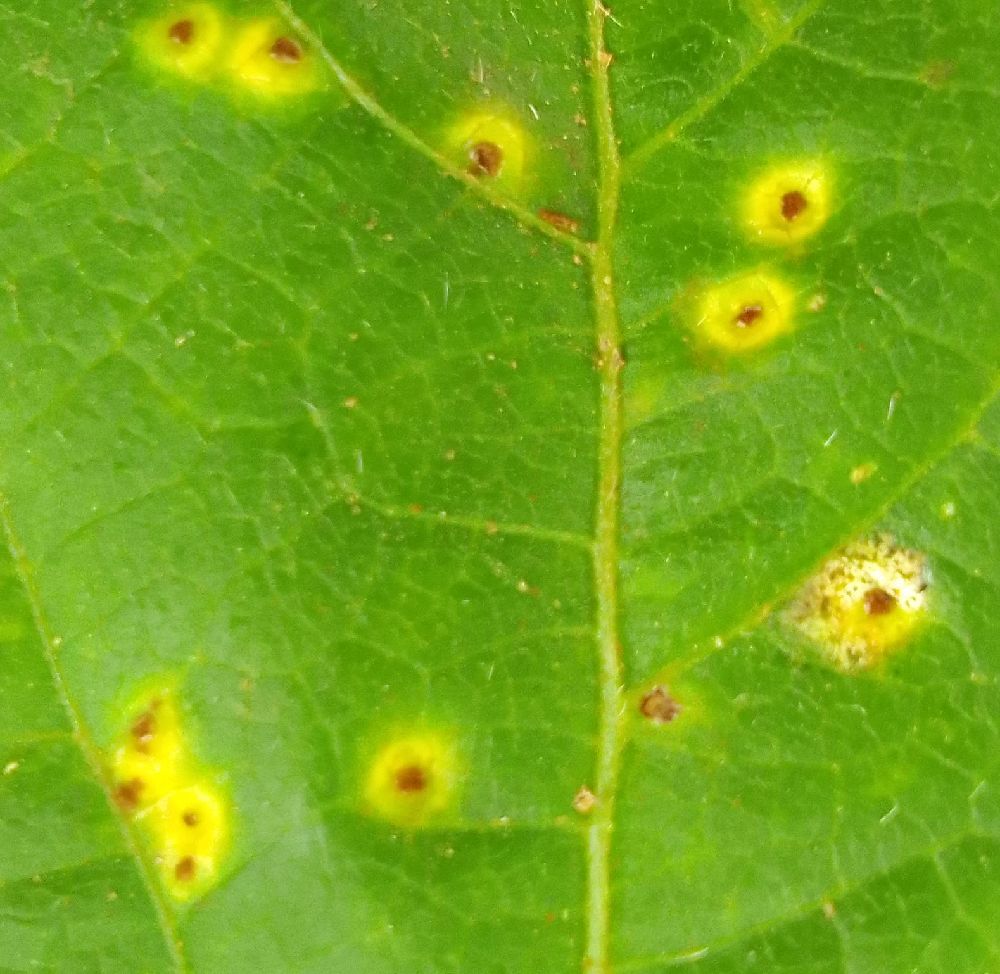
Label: rust